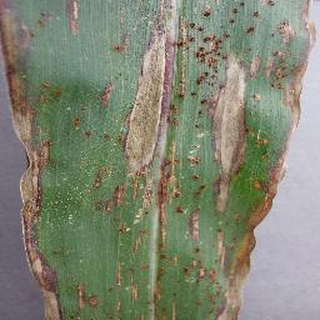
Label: corn_northern_leaf_blight